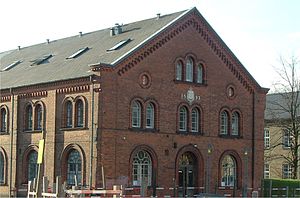
Marinestation København / Bygninger og anlæg m.m. på Holmen / Bygninger på Frederiksholm / Modelværkstedet
Modelkammeret – en undtagelse i røde sten
Marinestation København eller Marinestation Holmen er et sømilitært etablissement på Nyholm i København.